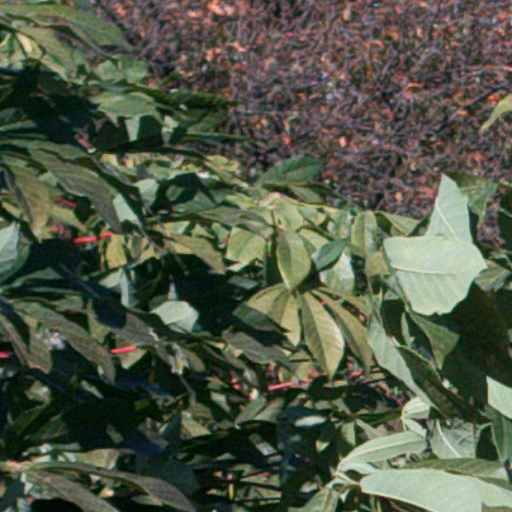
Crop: cassava